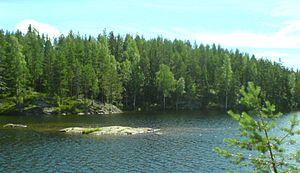
Une lisière est une limite entre deux milieux, dont l'un est généralement forestier, par exemple entre une forêt et une prairie, une clairière, une plage. La lisière présente des conditions microclimatiques et écologiques particulières et parfois des micro-habitats spécifiques, favorables ou au contraire défavorables aux espèces des milieux adjacents.